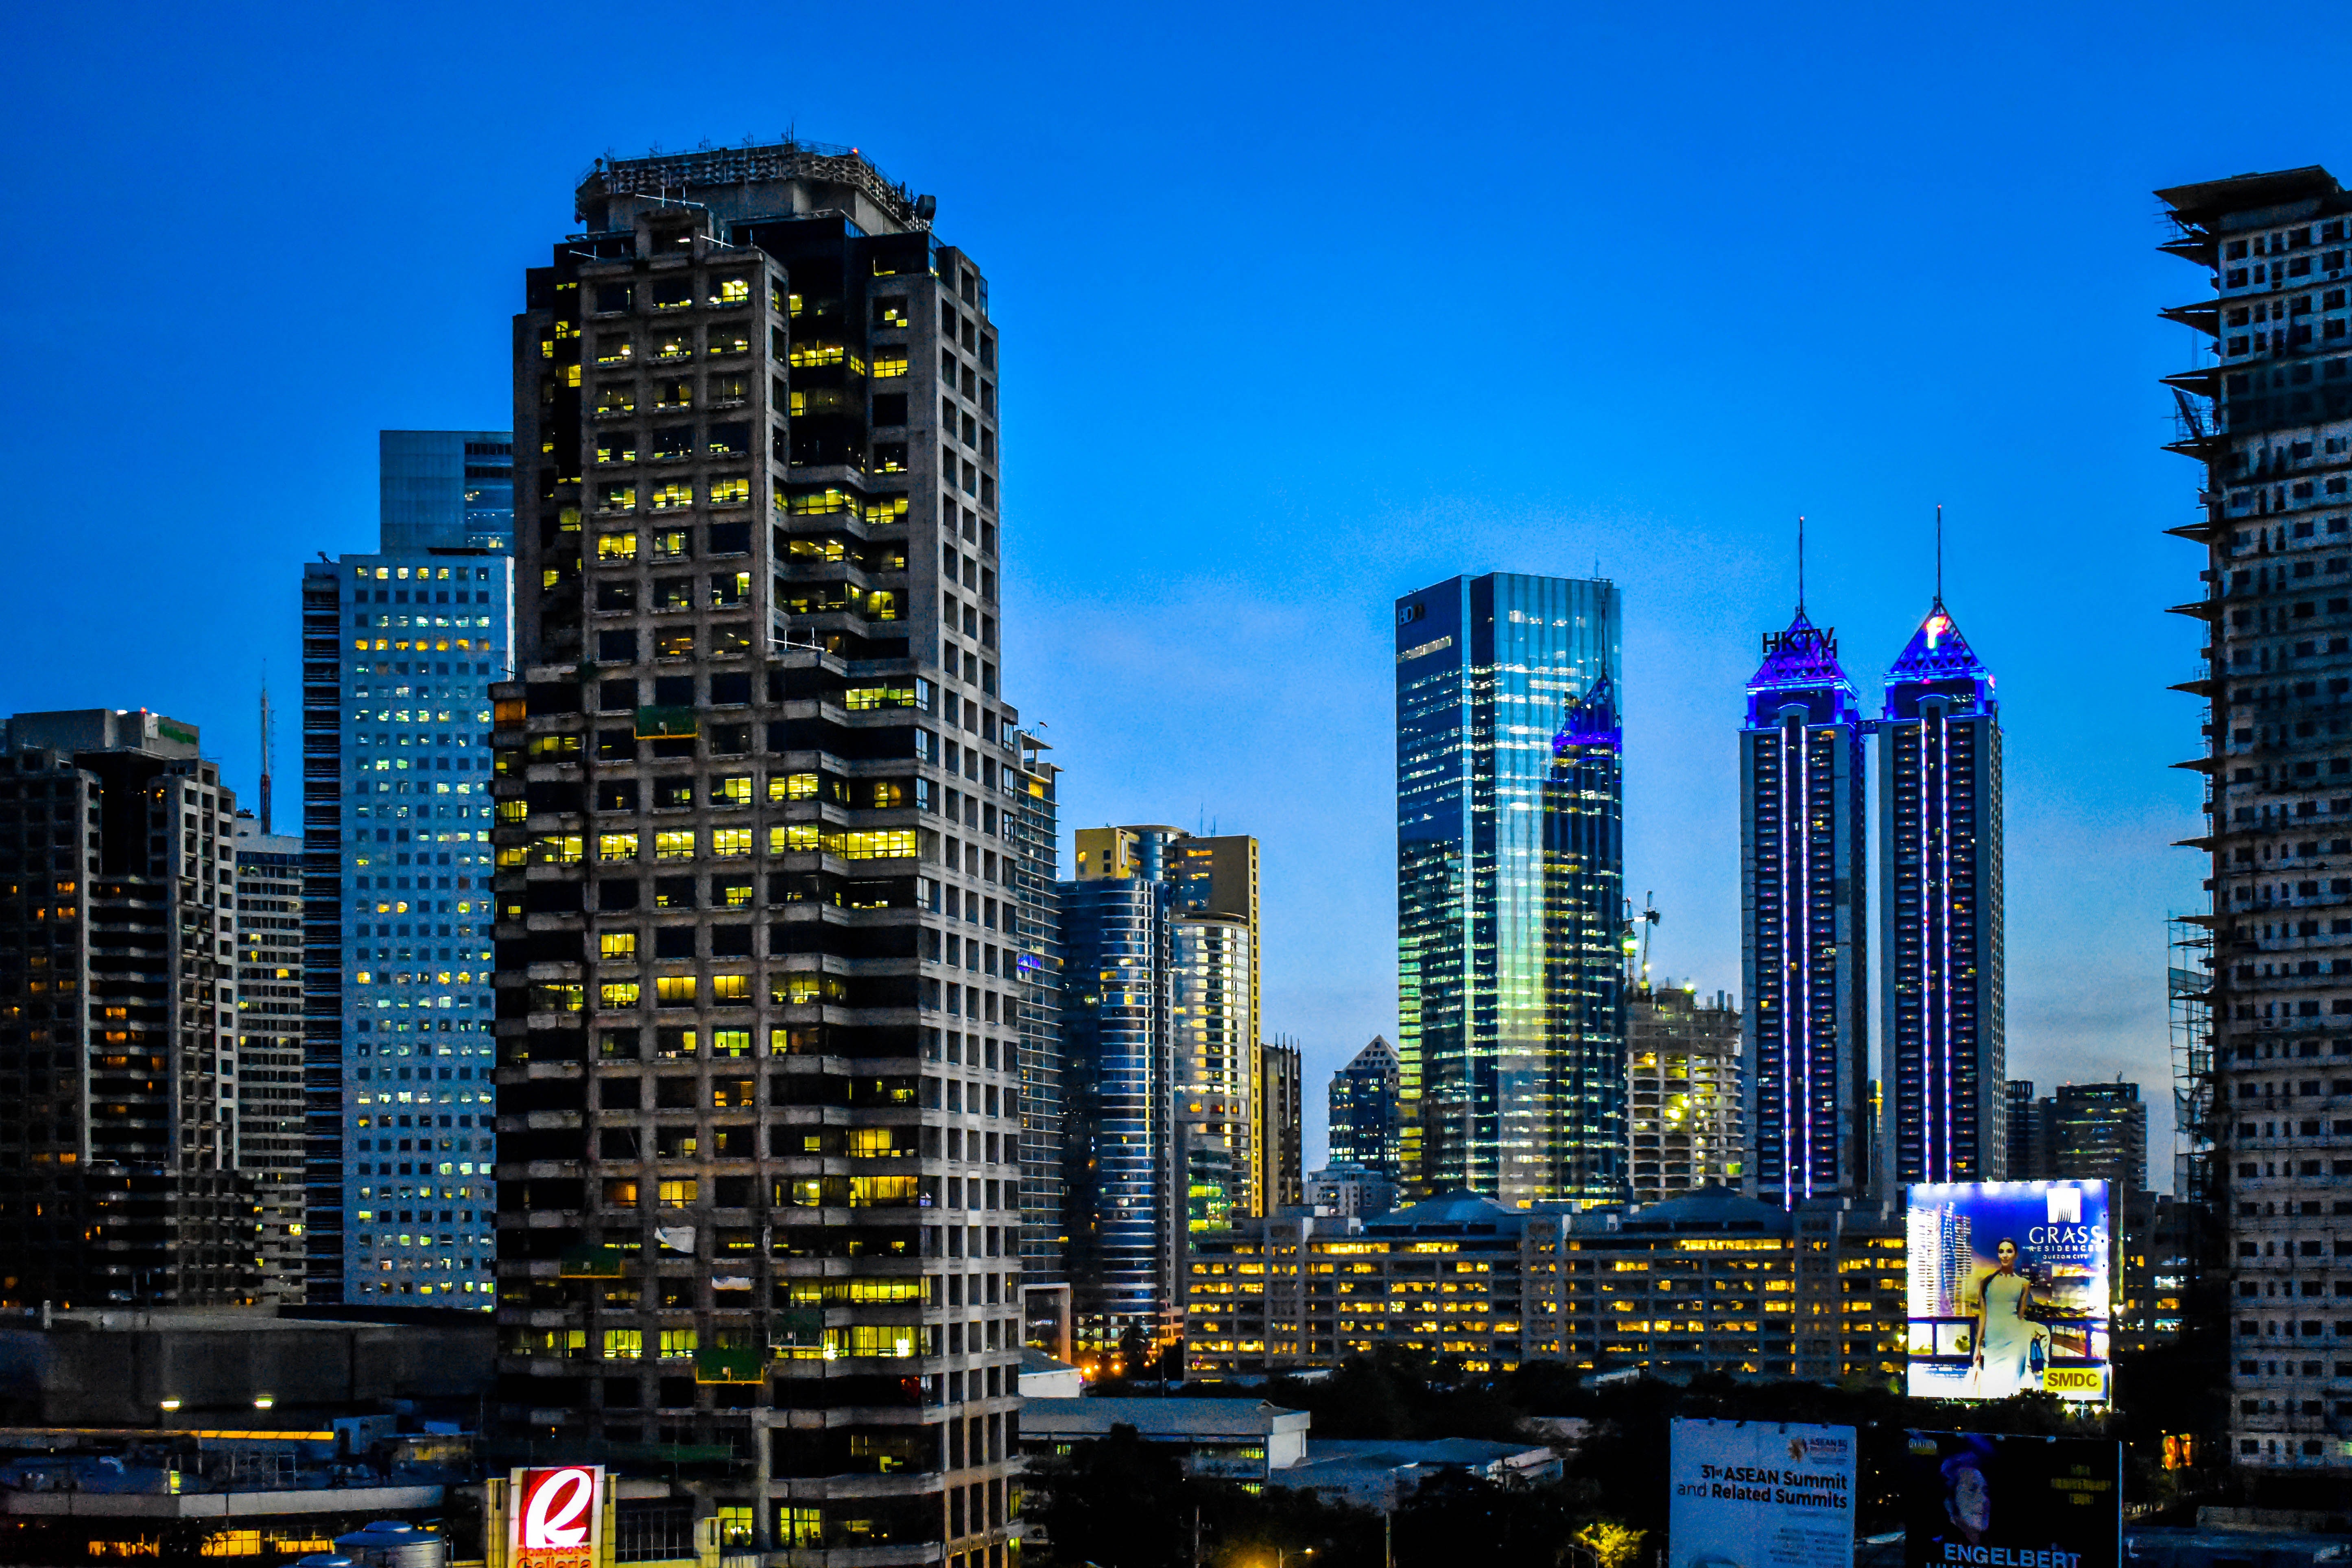
city, metropolitan area, cityscape, metropolis, urban area, skyscraper, tower block, skyline, human settlement, sky, night, downtown, landmark, daytime, architecture, building, condominium, tower, commercial building, mixed use, corporate headquarters, evening, neighbourhood, real estate, reflection, dusk, apartment, tourism